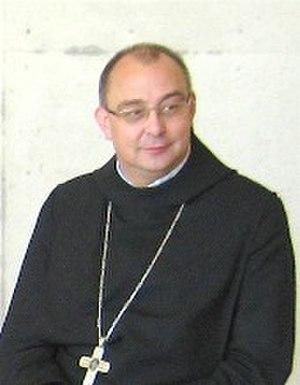
Dominicus Meier, né Michael Meier le 10 juillet 1959 à Finnentrop, est un moine et prélat bénédictin allemand, abbé de l'abbaye de Königsmünster de 2001 à 2013 et évêque auxiliaire de Paderborn depuis 2015.